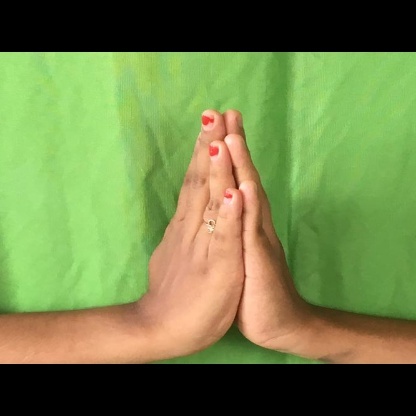
Mudra: Anjali